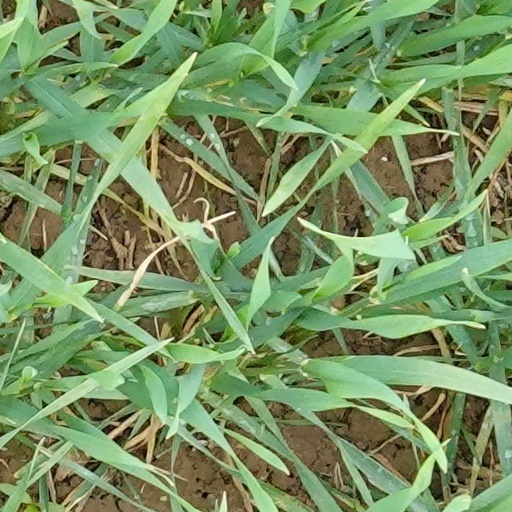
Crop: wheat